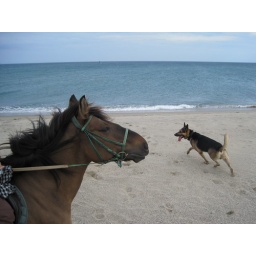
Simone the dog and Vicky the horse out by the sea